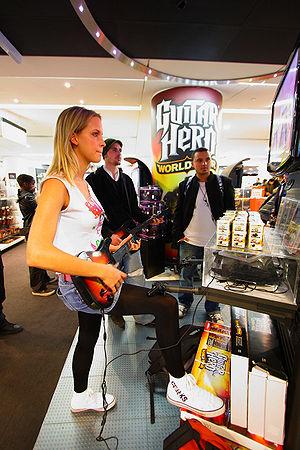
Fanny jouant au jeu vidéo Guitar Hero dans un magasin Fnac de Paris.
Guitar Hero est un jeu de rythme sorti en 2005 aux États-Unis sur PlayStation 2. Il fait partie de la série Guitar Hero.